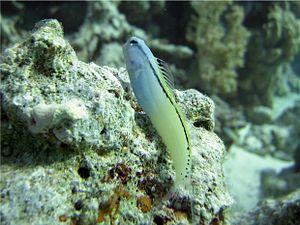
Ecsenius est un genre de poissons osseux de la famille des Blenniidae.